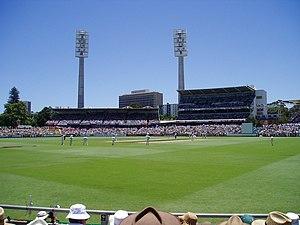
L’architecture australienne, au moins au début de l'histoire du pays, fut influencée par les architectures anglaise et américaine. Au mieux, les architectes australiens cherchaient à être les premiers à importer les nouveaux styles et essayaient de leur donner des caractères locaux. L'architecture australienne contemporaine post-seconde Guerre mondiale reflète le multiculturalisme de la société australienne et lui donne une identité émergente multifactorielle.
L'équipe d’Australie de cricket représente l’Australie dans les compétitions internationales majeures, comme la Coupe du monde de cricket, et dans les trois principales formes de cricket international : le Test cricket, le One-day International et le Twenty20 international.
Le W.A.C.A. Ground ou Western Australia Cricket Association Ground est un stade situé à Perth, en Australie.